Utah State Aggies

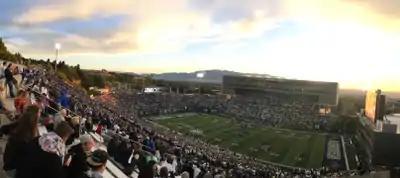
Maverik Stadium during a USU vs. BYU game, September 29, 2017

The football program has a rich history, with distinguished alumni such as Merlin Olsen and Phil Olsen, Bobby Wagner, Nick Vigil, and Jordan Love.